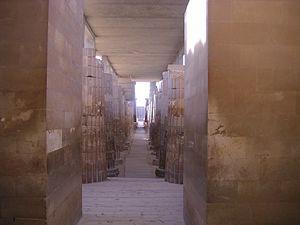
Le complexe funéraire de Djéser, édifié sous le règne du roi Djéser, se situe à Saqqarah, en Égypte. Il est, dans l'histoire de l'architecture égyptienne, le second ouvrage édifié en pierre de taille. Il marque une évolution importante de l'architecture monumentale. En effet, le tombeau du roi prend, pour la première fois et après de multiples modifications, la forme d'une pyramide. Cette innovation marque la naissance d'un nouveau type de sépulture. Les éléments cultuels ainsi que l'enceinte à redans représentent l'aboutissement d'une architecture évoluant depuis la IIᵉ dynastie.